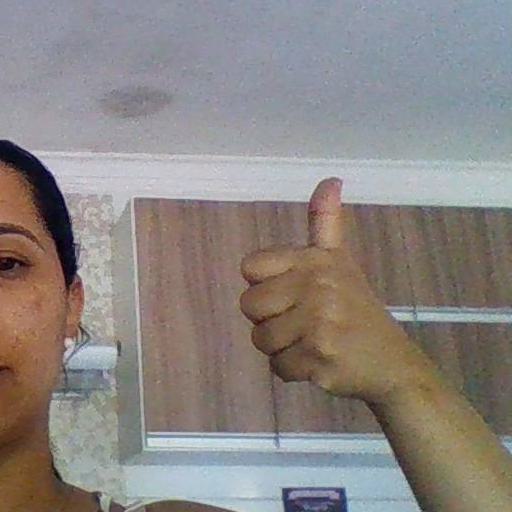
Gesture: like